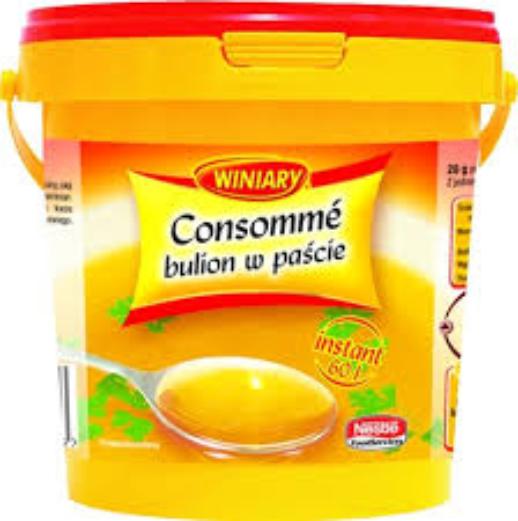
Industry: Food